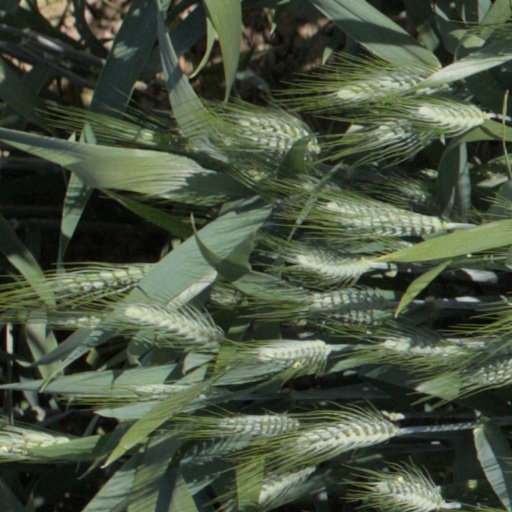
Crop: wheat